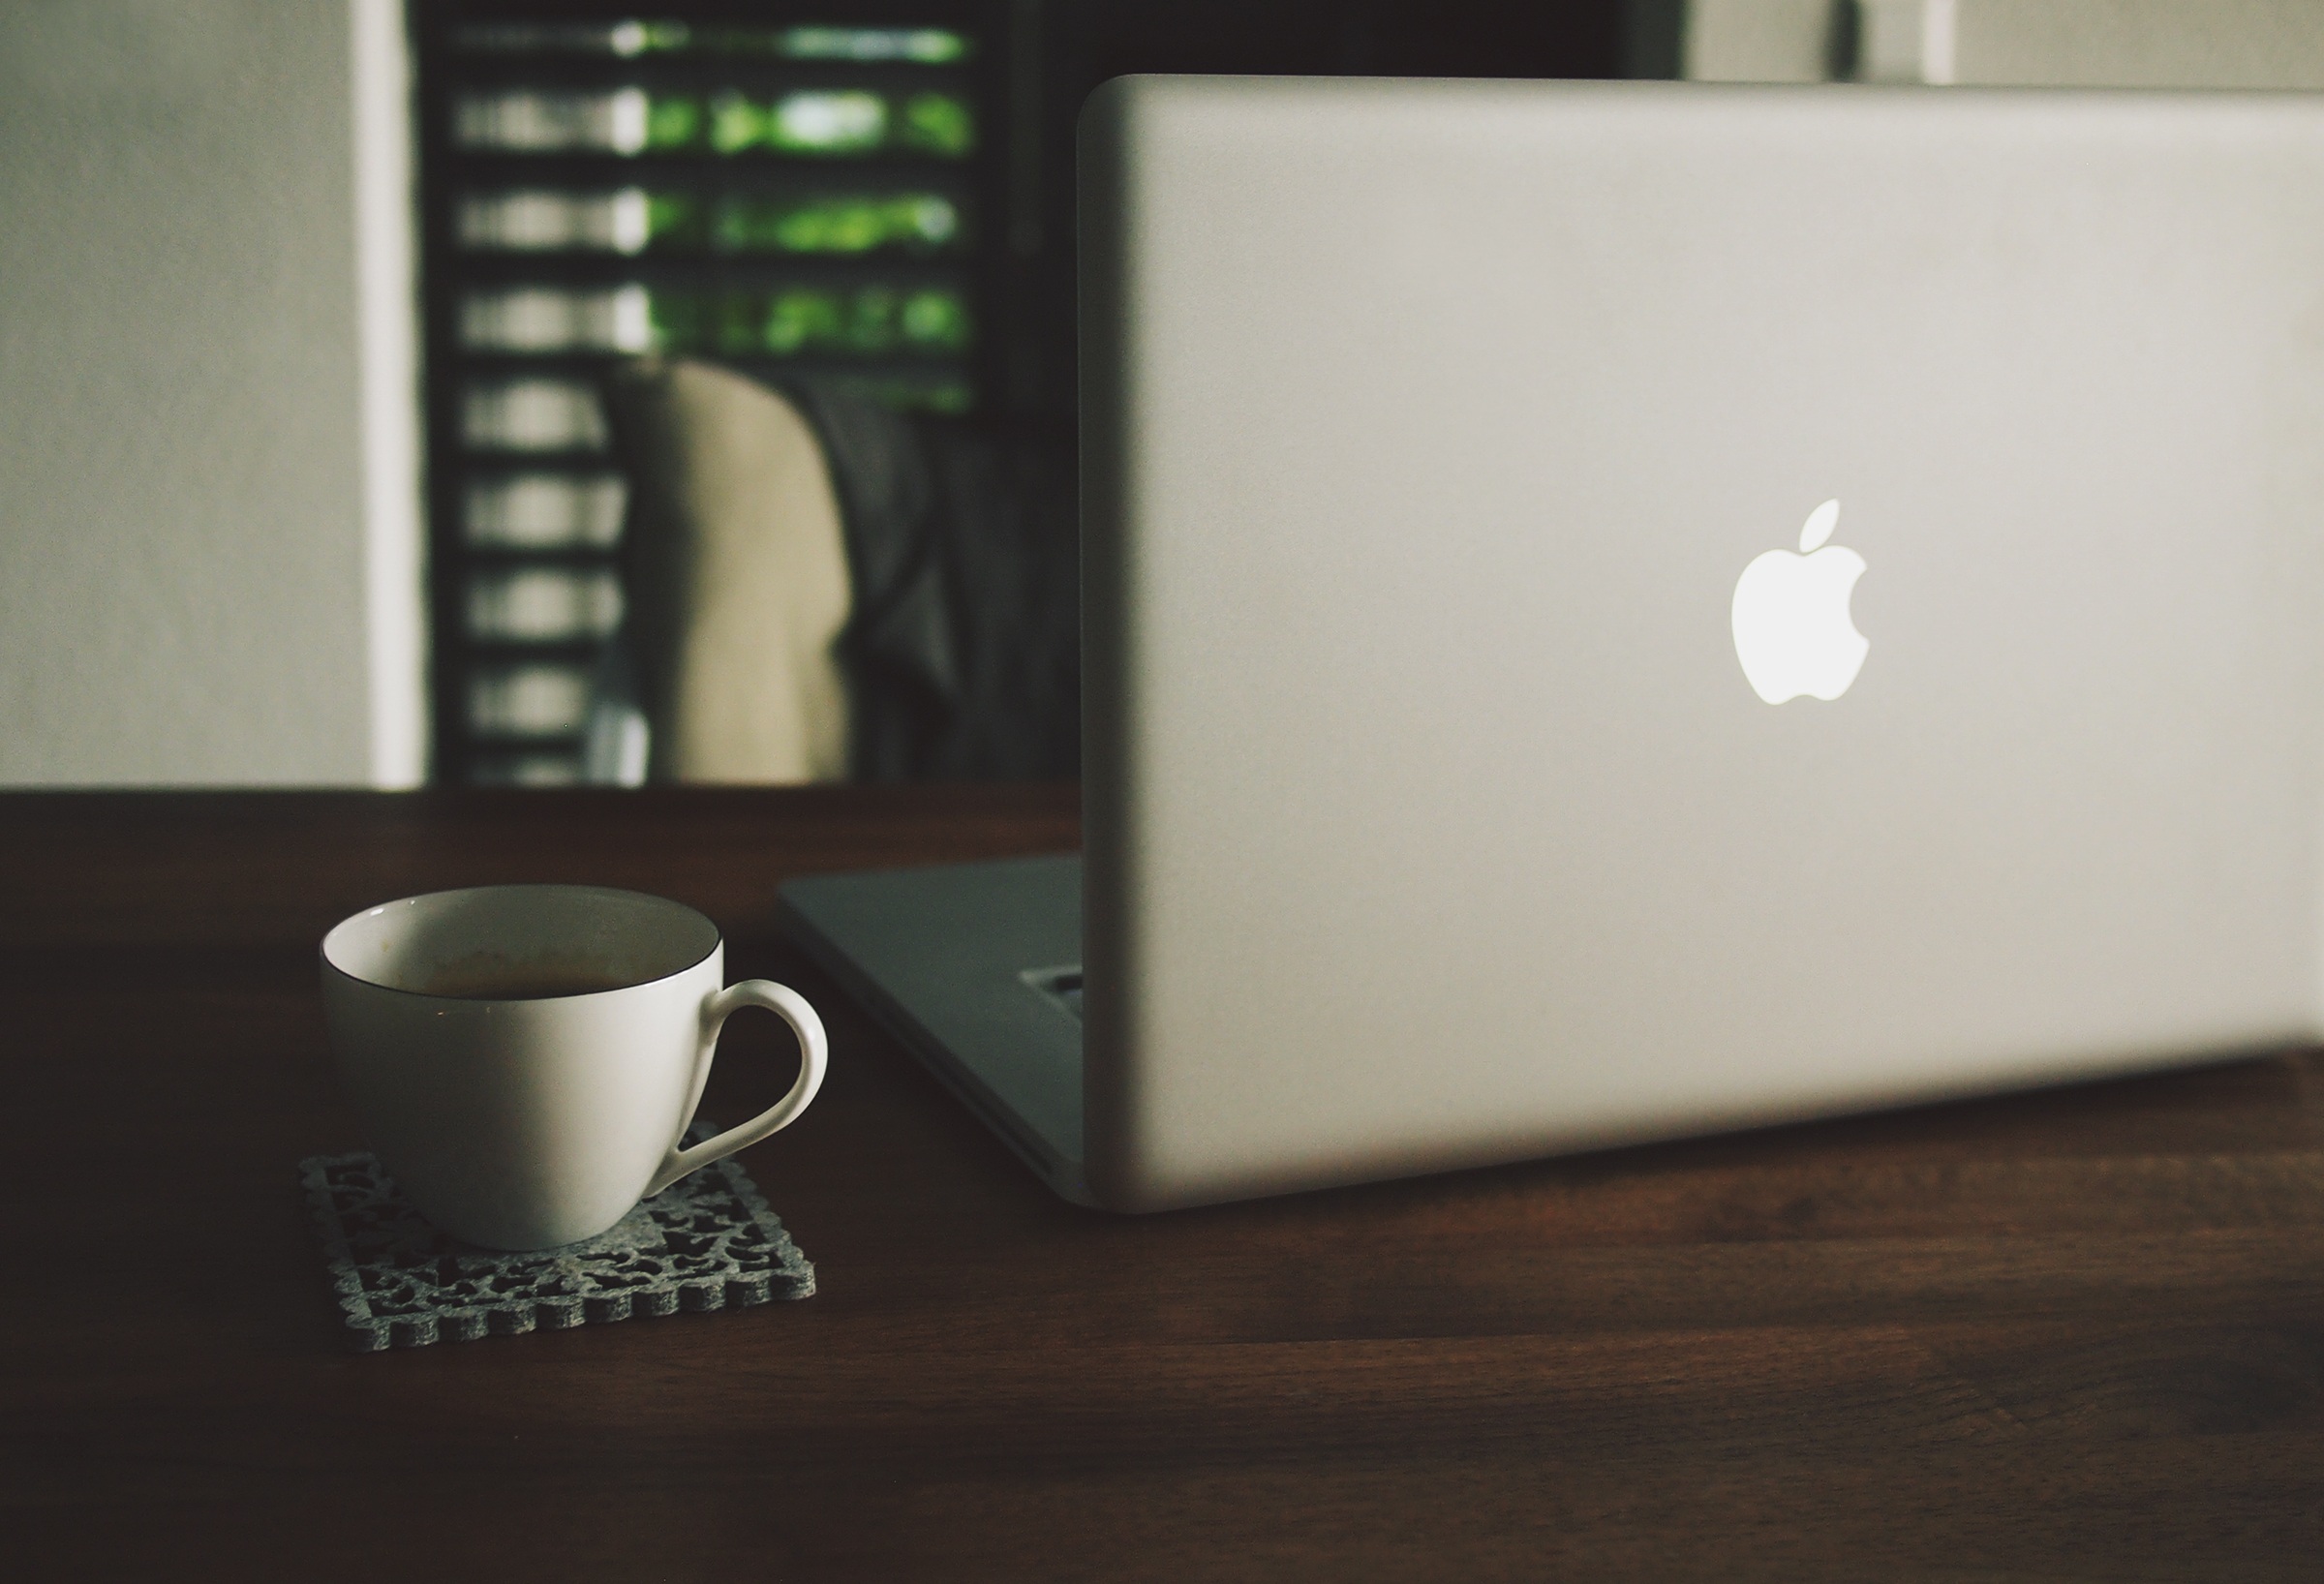
laptop, desk, notebook, computer, macbook, mac, screen, apple, working, coffee, light, wood, technology, white, cup, internet, equipment, office, communication, business, coaster, lighting, coffee cup, modern, startup, design, shape, workplace, start up